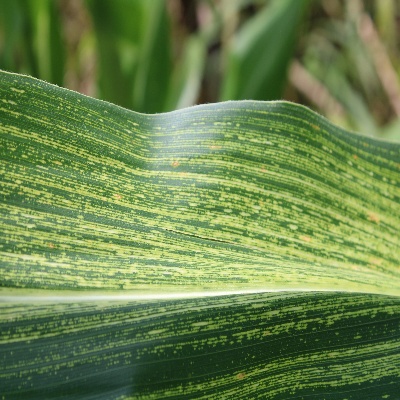
Crop: Maize
Condition: streak virus